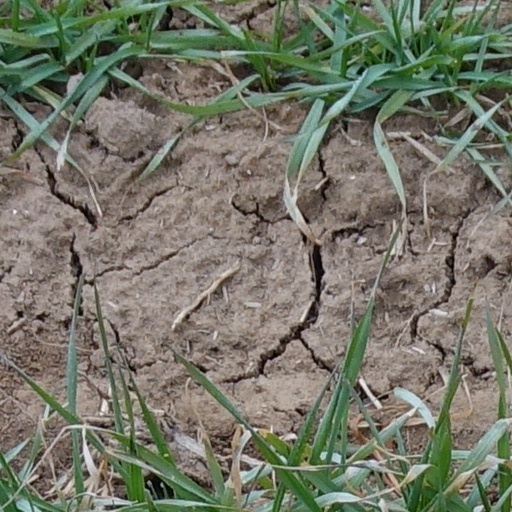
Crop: wheat